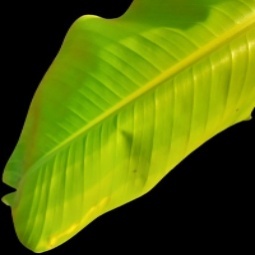
Label: Zinc